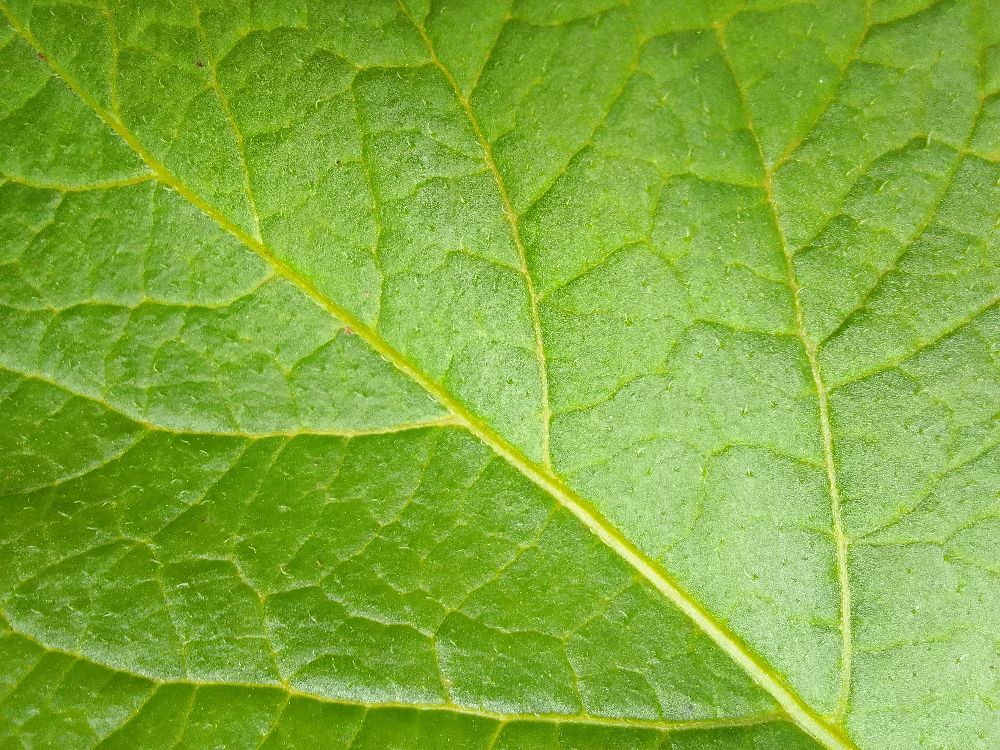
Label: Healthy